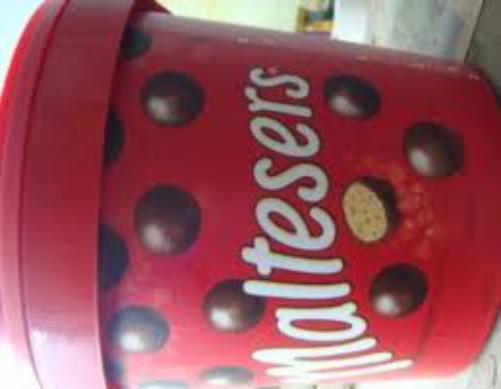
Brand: Maltesers
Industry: Food